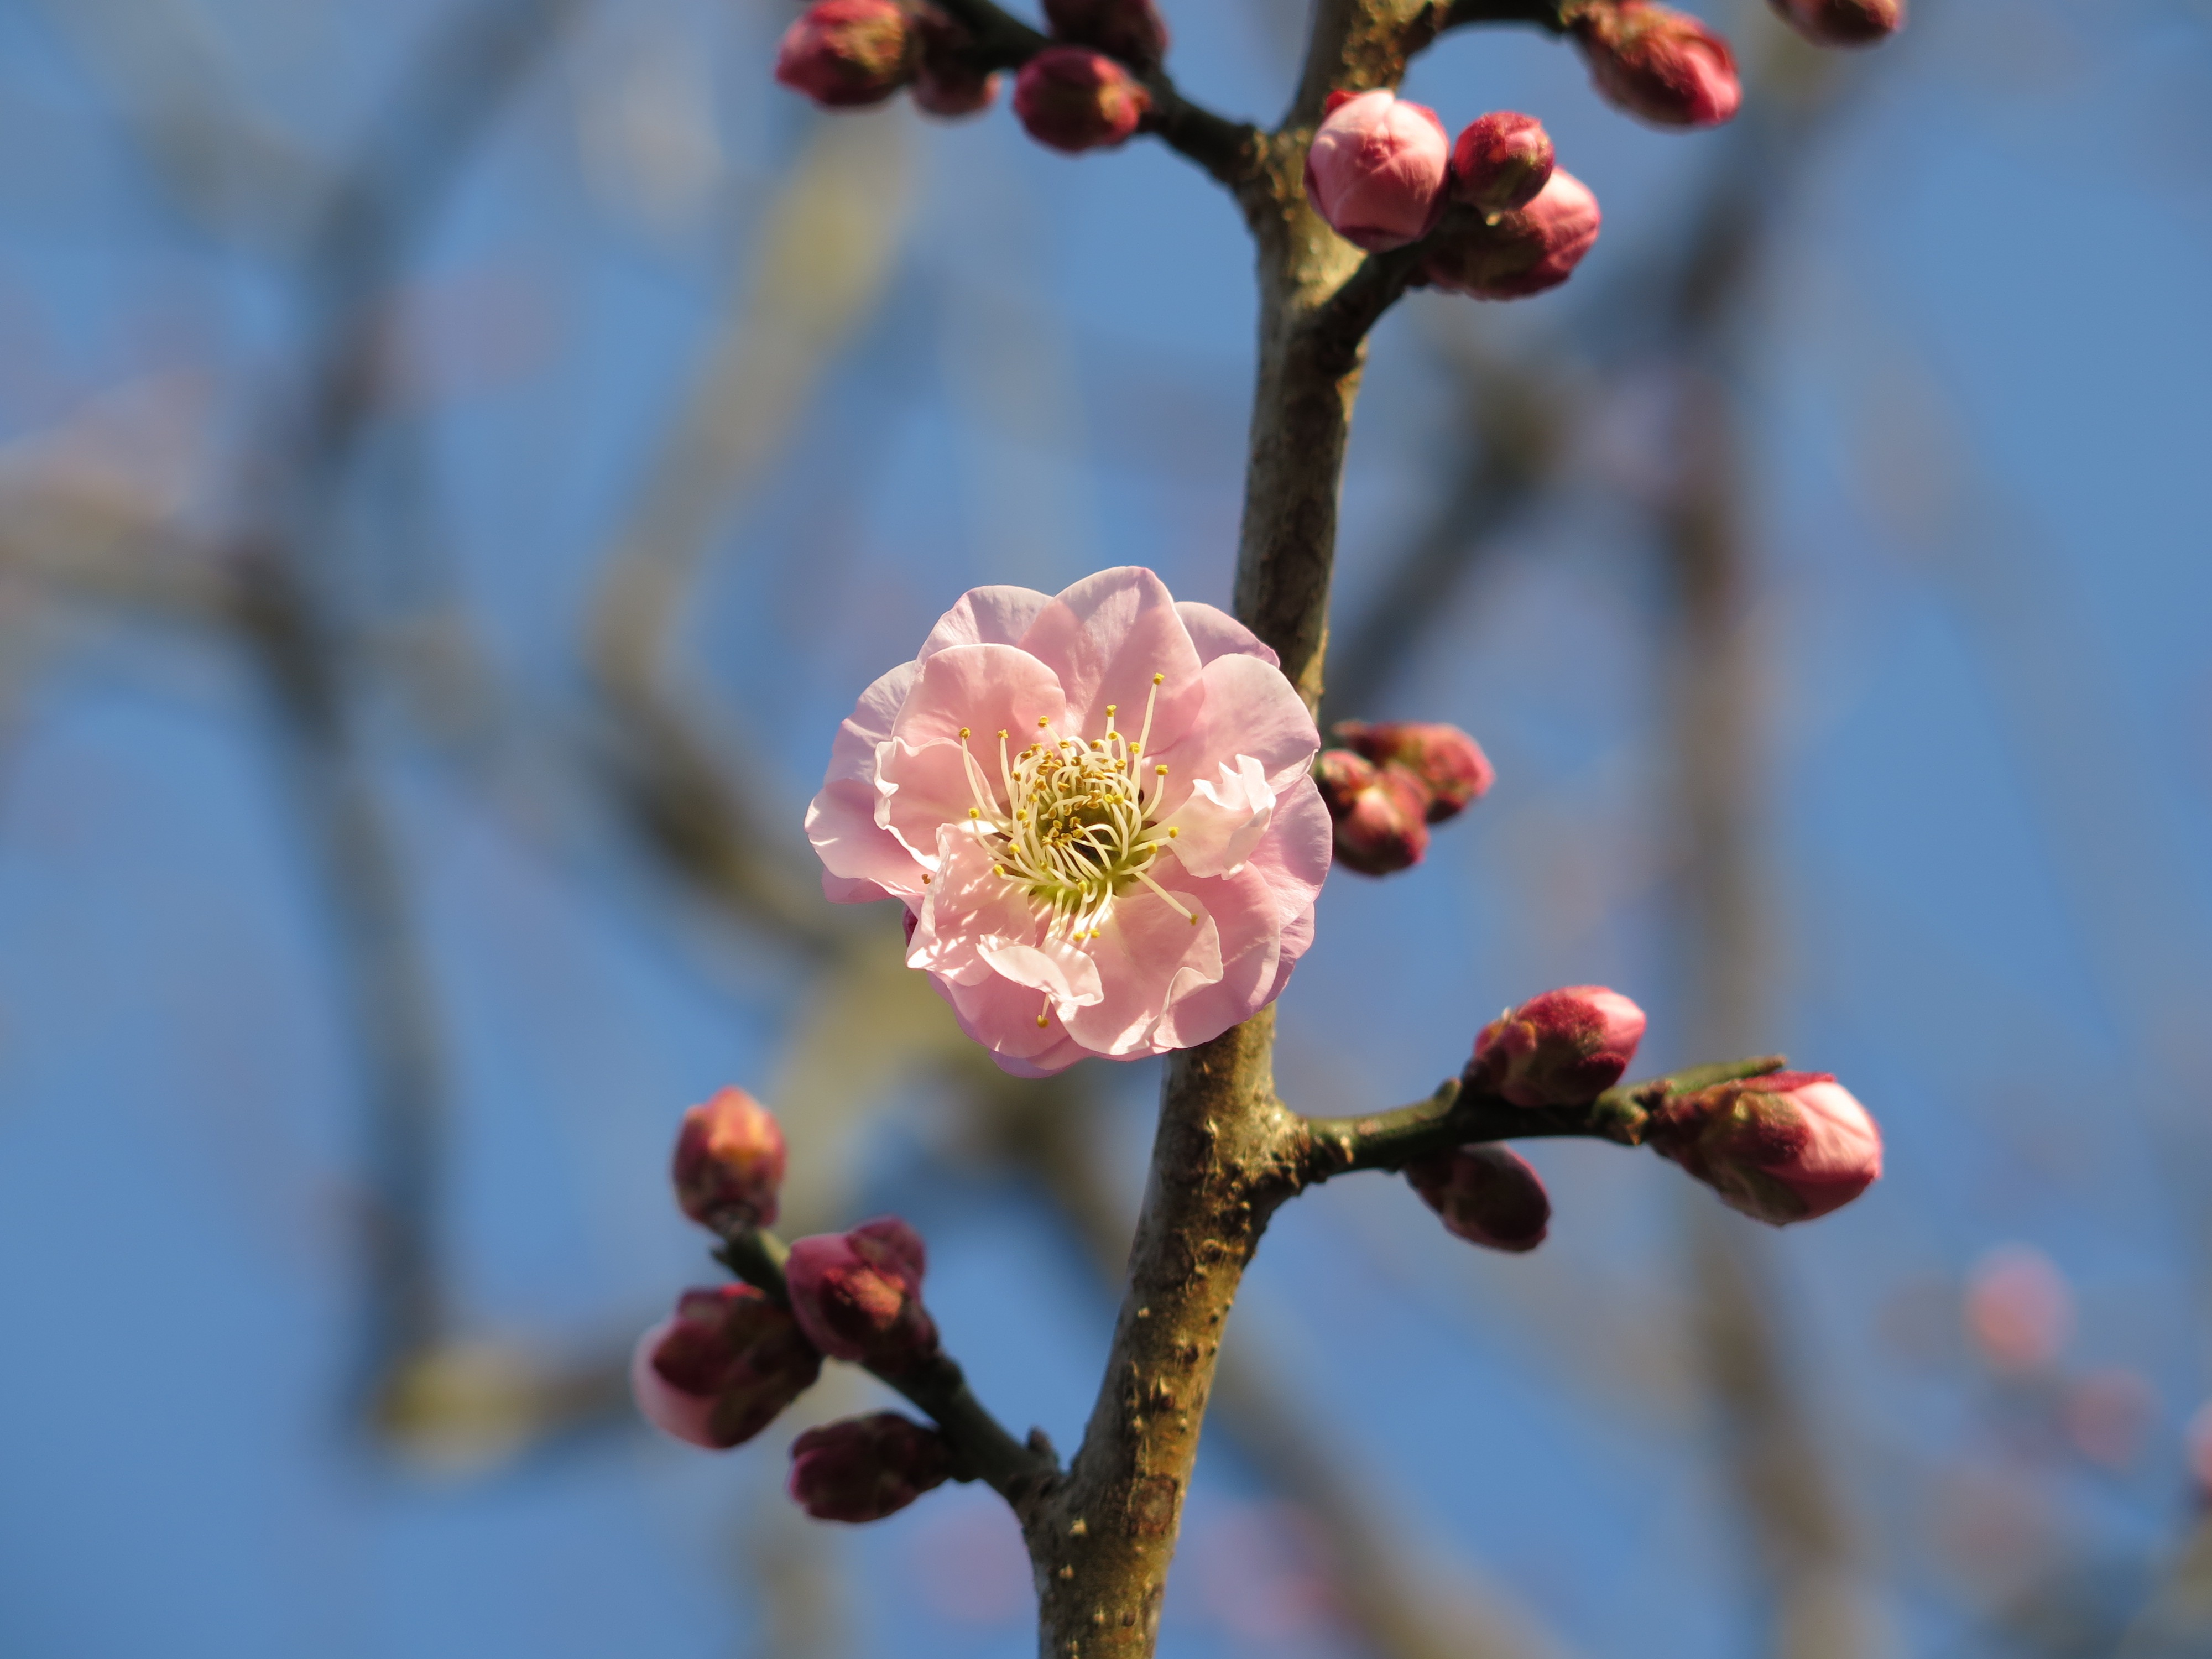
tree, nature, branch, blossom, plant, fruit, berry, flower, petal, food, spring, produce, botany, pink, flora, season, close up, plum, bud, rose hip, macro photography, plum blossom, flowering plant, plant stem, land plant